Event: Nepal Earthquake
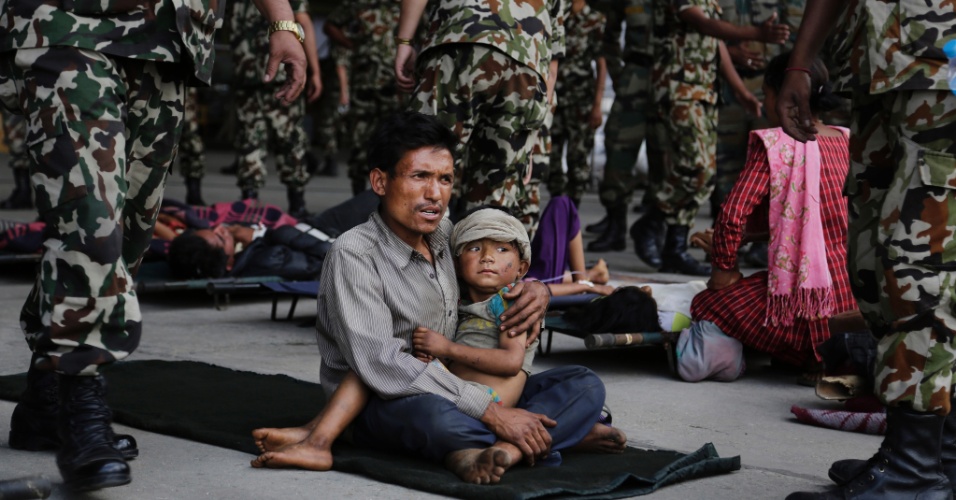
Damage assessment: no_damage